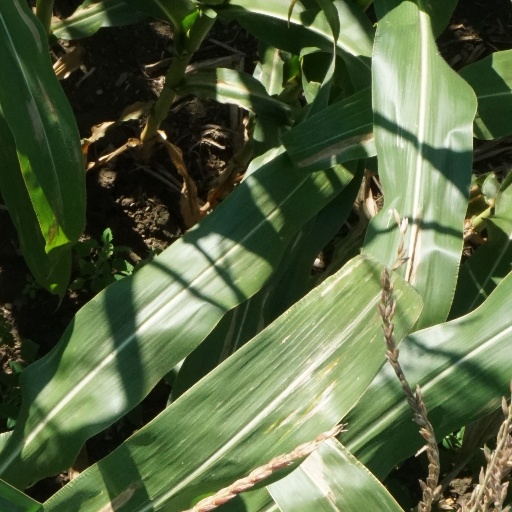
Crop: maize; corn